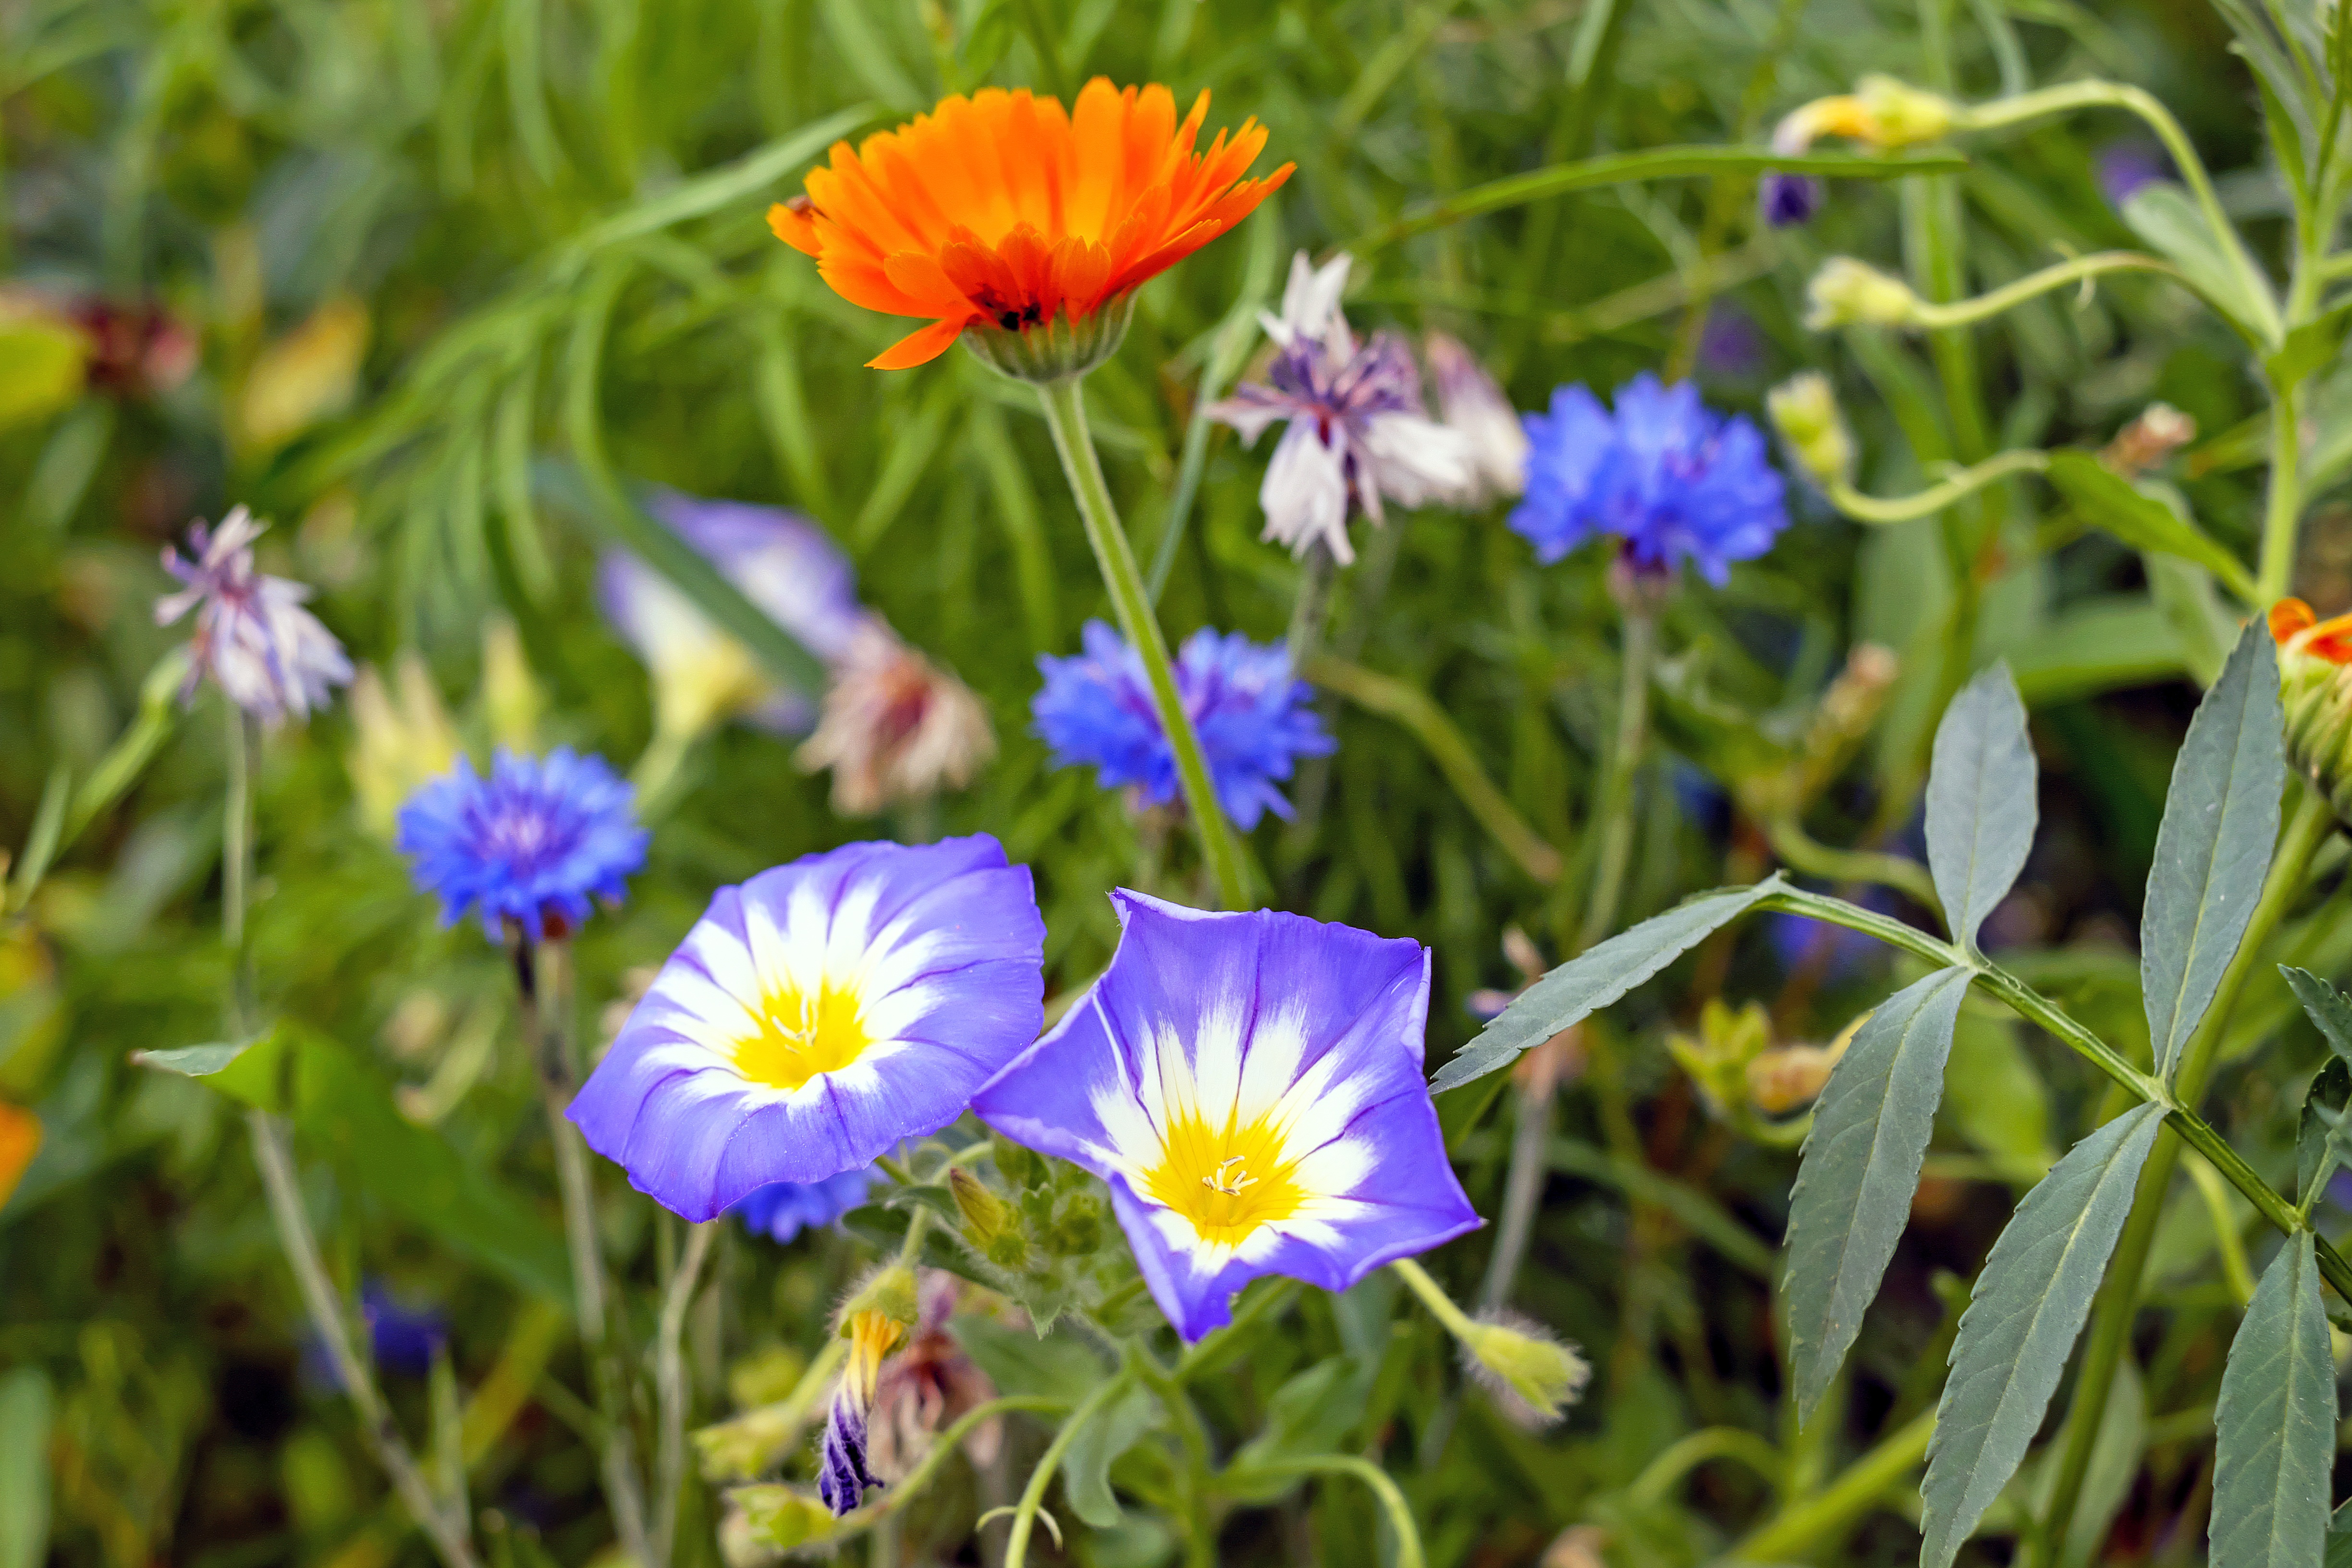
nature, grass, plant, field, meadow, prairie, flower, herb, botany, colorful, flora, wild flower, wildflower, pointed flower, flower meadow, macro photography, flowering plant, annual plant, land plant